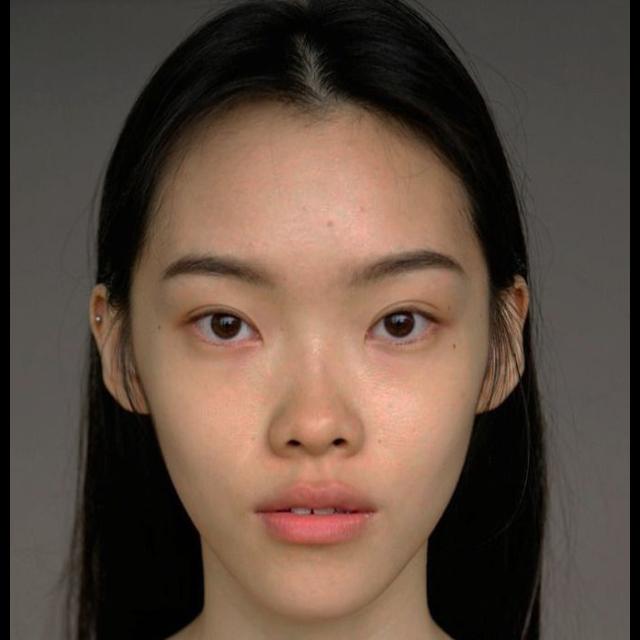
Portrait style: Real Portrait